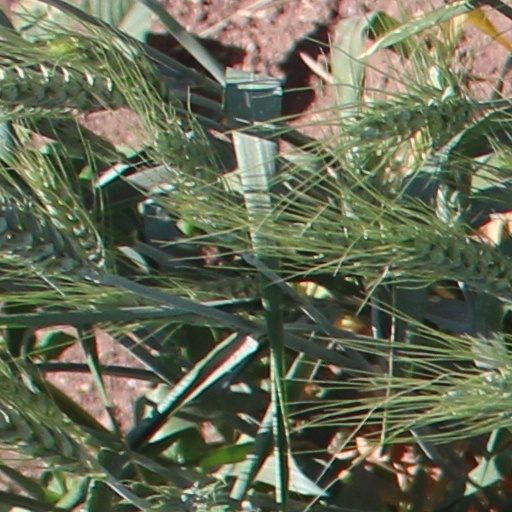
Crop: wheat